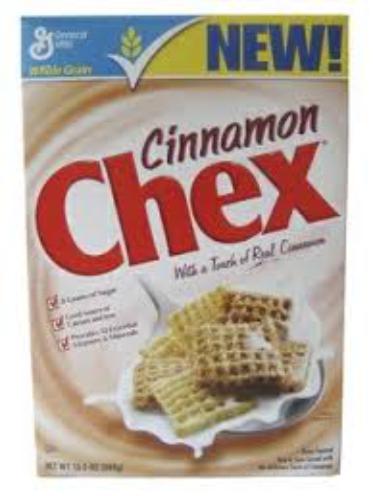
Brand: Cinnamon Chex
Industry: Food